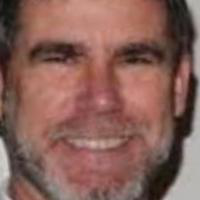
Age group: age 41-55